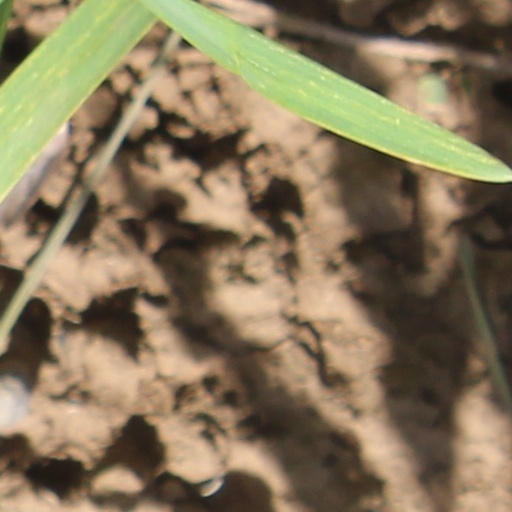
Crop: wheat